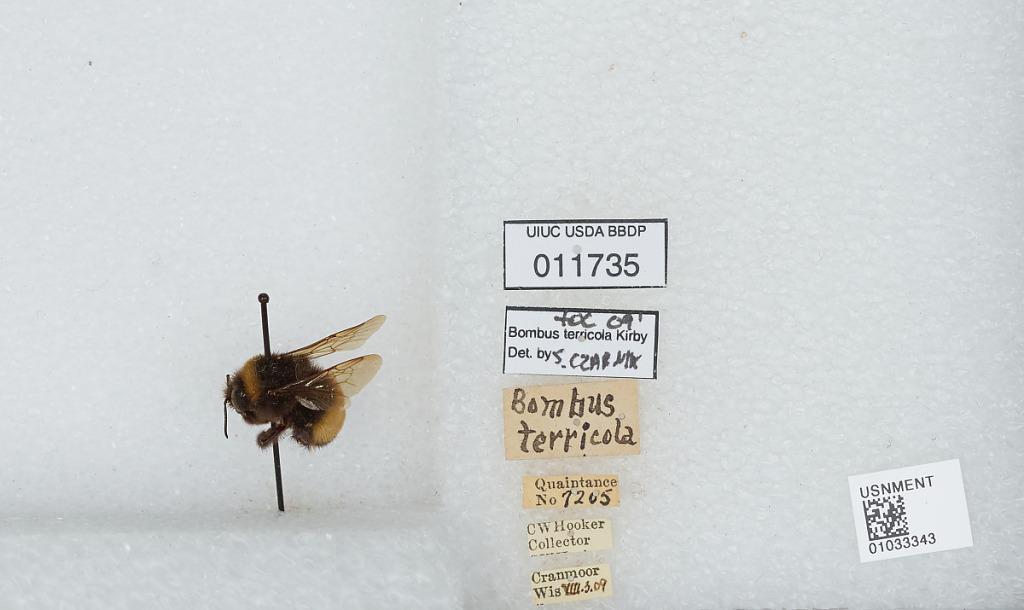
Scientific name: Bombus (Bombus) terricola Kirby
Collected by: C. Hooker
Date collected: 1909-8-3
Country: United States
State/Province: Wisconsin
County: Wood
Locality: Cranmoor
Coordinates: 44.3544, -90.0169
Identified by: Czarnik, S.